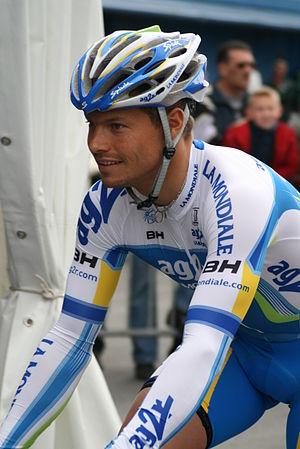
Aurélien Clerc, durant les Quatre jours de Dunkerque 2009, à Douai
Aurélien Clerc, né le 26 août 1979 à Vevey, est un coureur cycliste suisse professionnel entre 2001 et 2009.